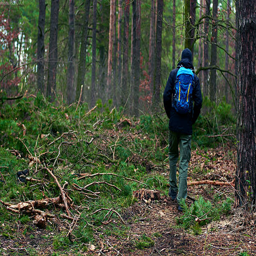
tourist in the forest with a backpack